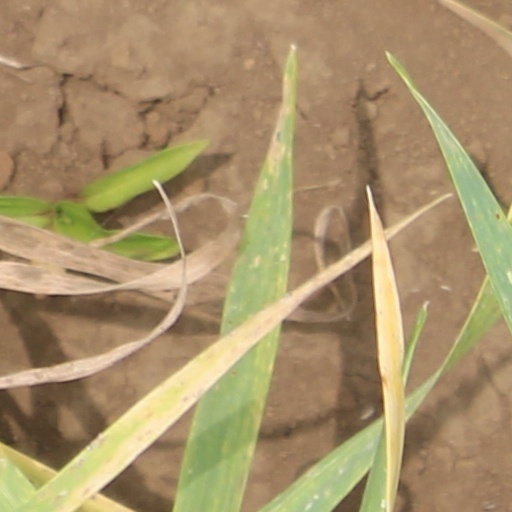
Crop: wheat